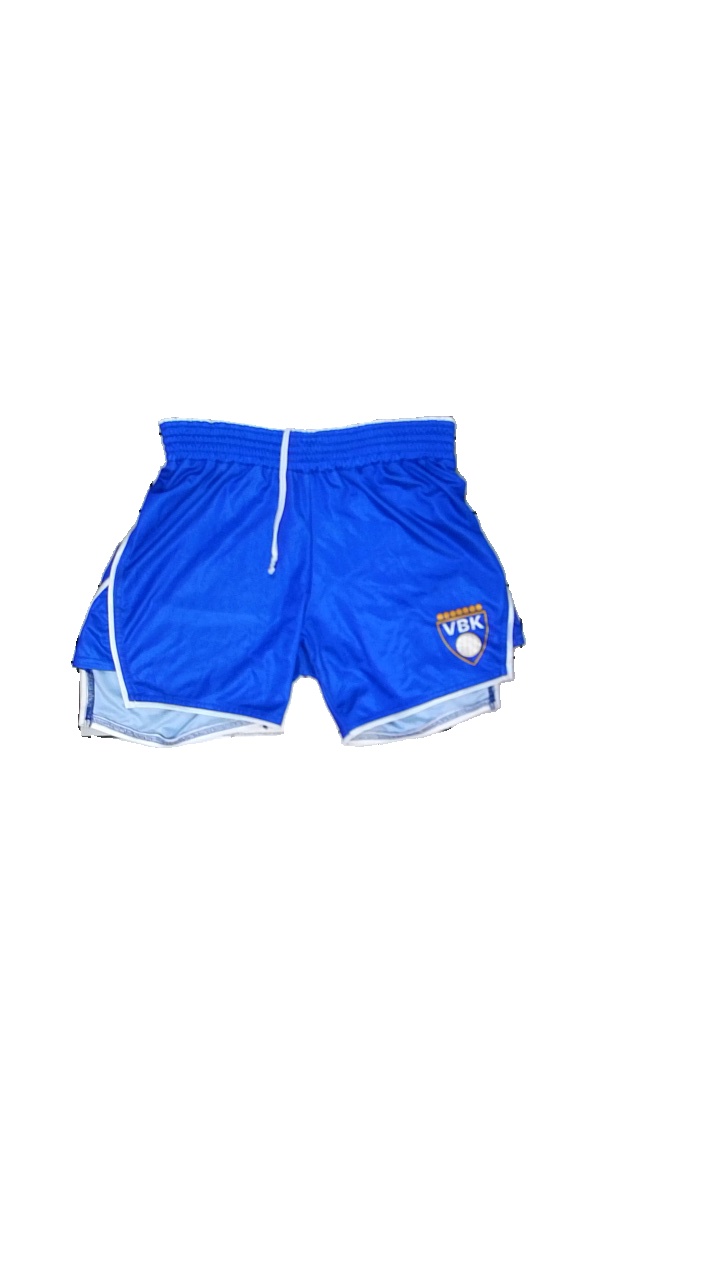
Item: Shorts (Ladies)
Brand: Missing
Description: blå tränings shorts med reklam logga
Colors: Blue, White, Red
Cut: Regular
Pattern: Logo print
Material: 100% polyester
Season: All
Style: Sports
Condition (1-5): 3
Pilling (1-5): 5
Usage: Export
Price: <50